Napier Rapier

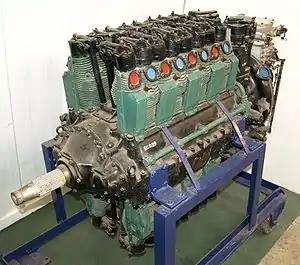
Preserved Napier Rapier at the Shuttleworth Collection

The Napier Rapier was a British 16-cylinder H pattern air-cooled aero engine designed by Frank Halford and built by Napier & Son shortly before World War II.